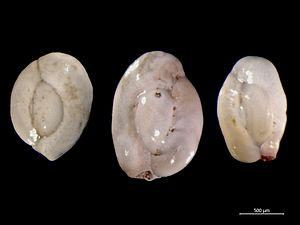
Les Tubothalamea sont une classe de foraminifères.
Les Miliolida constituent un ordre de foraminifères de la classe des Tubothalamea.